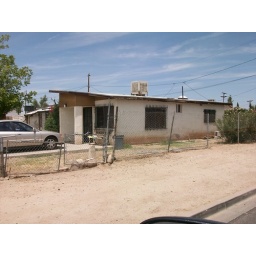
Areas of interest around my 'hood all within walking distance of my house